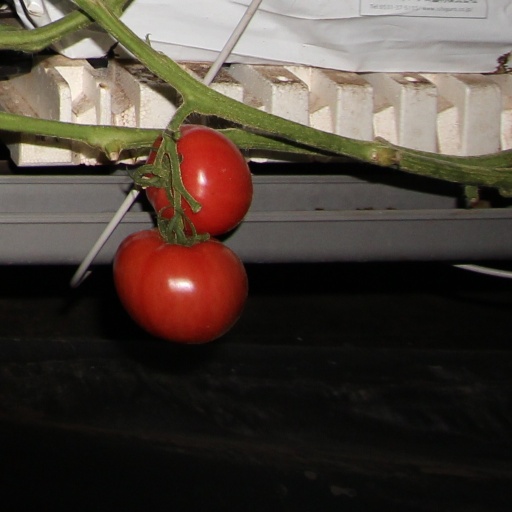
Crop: tomato